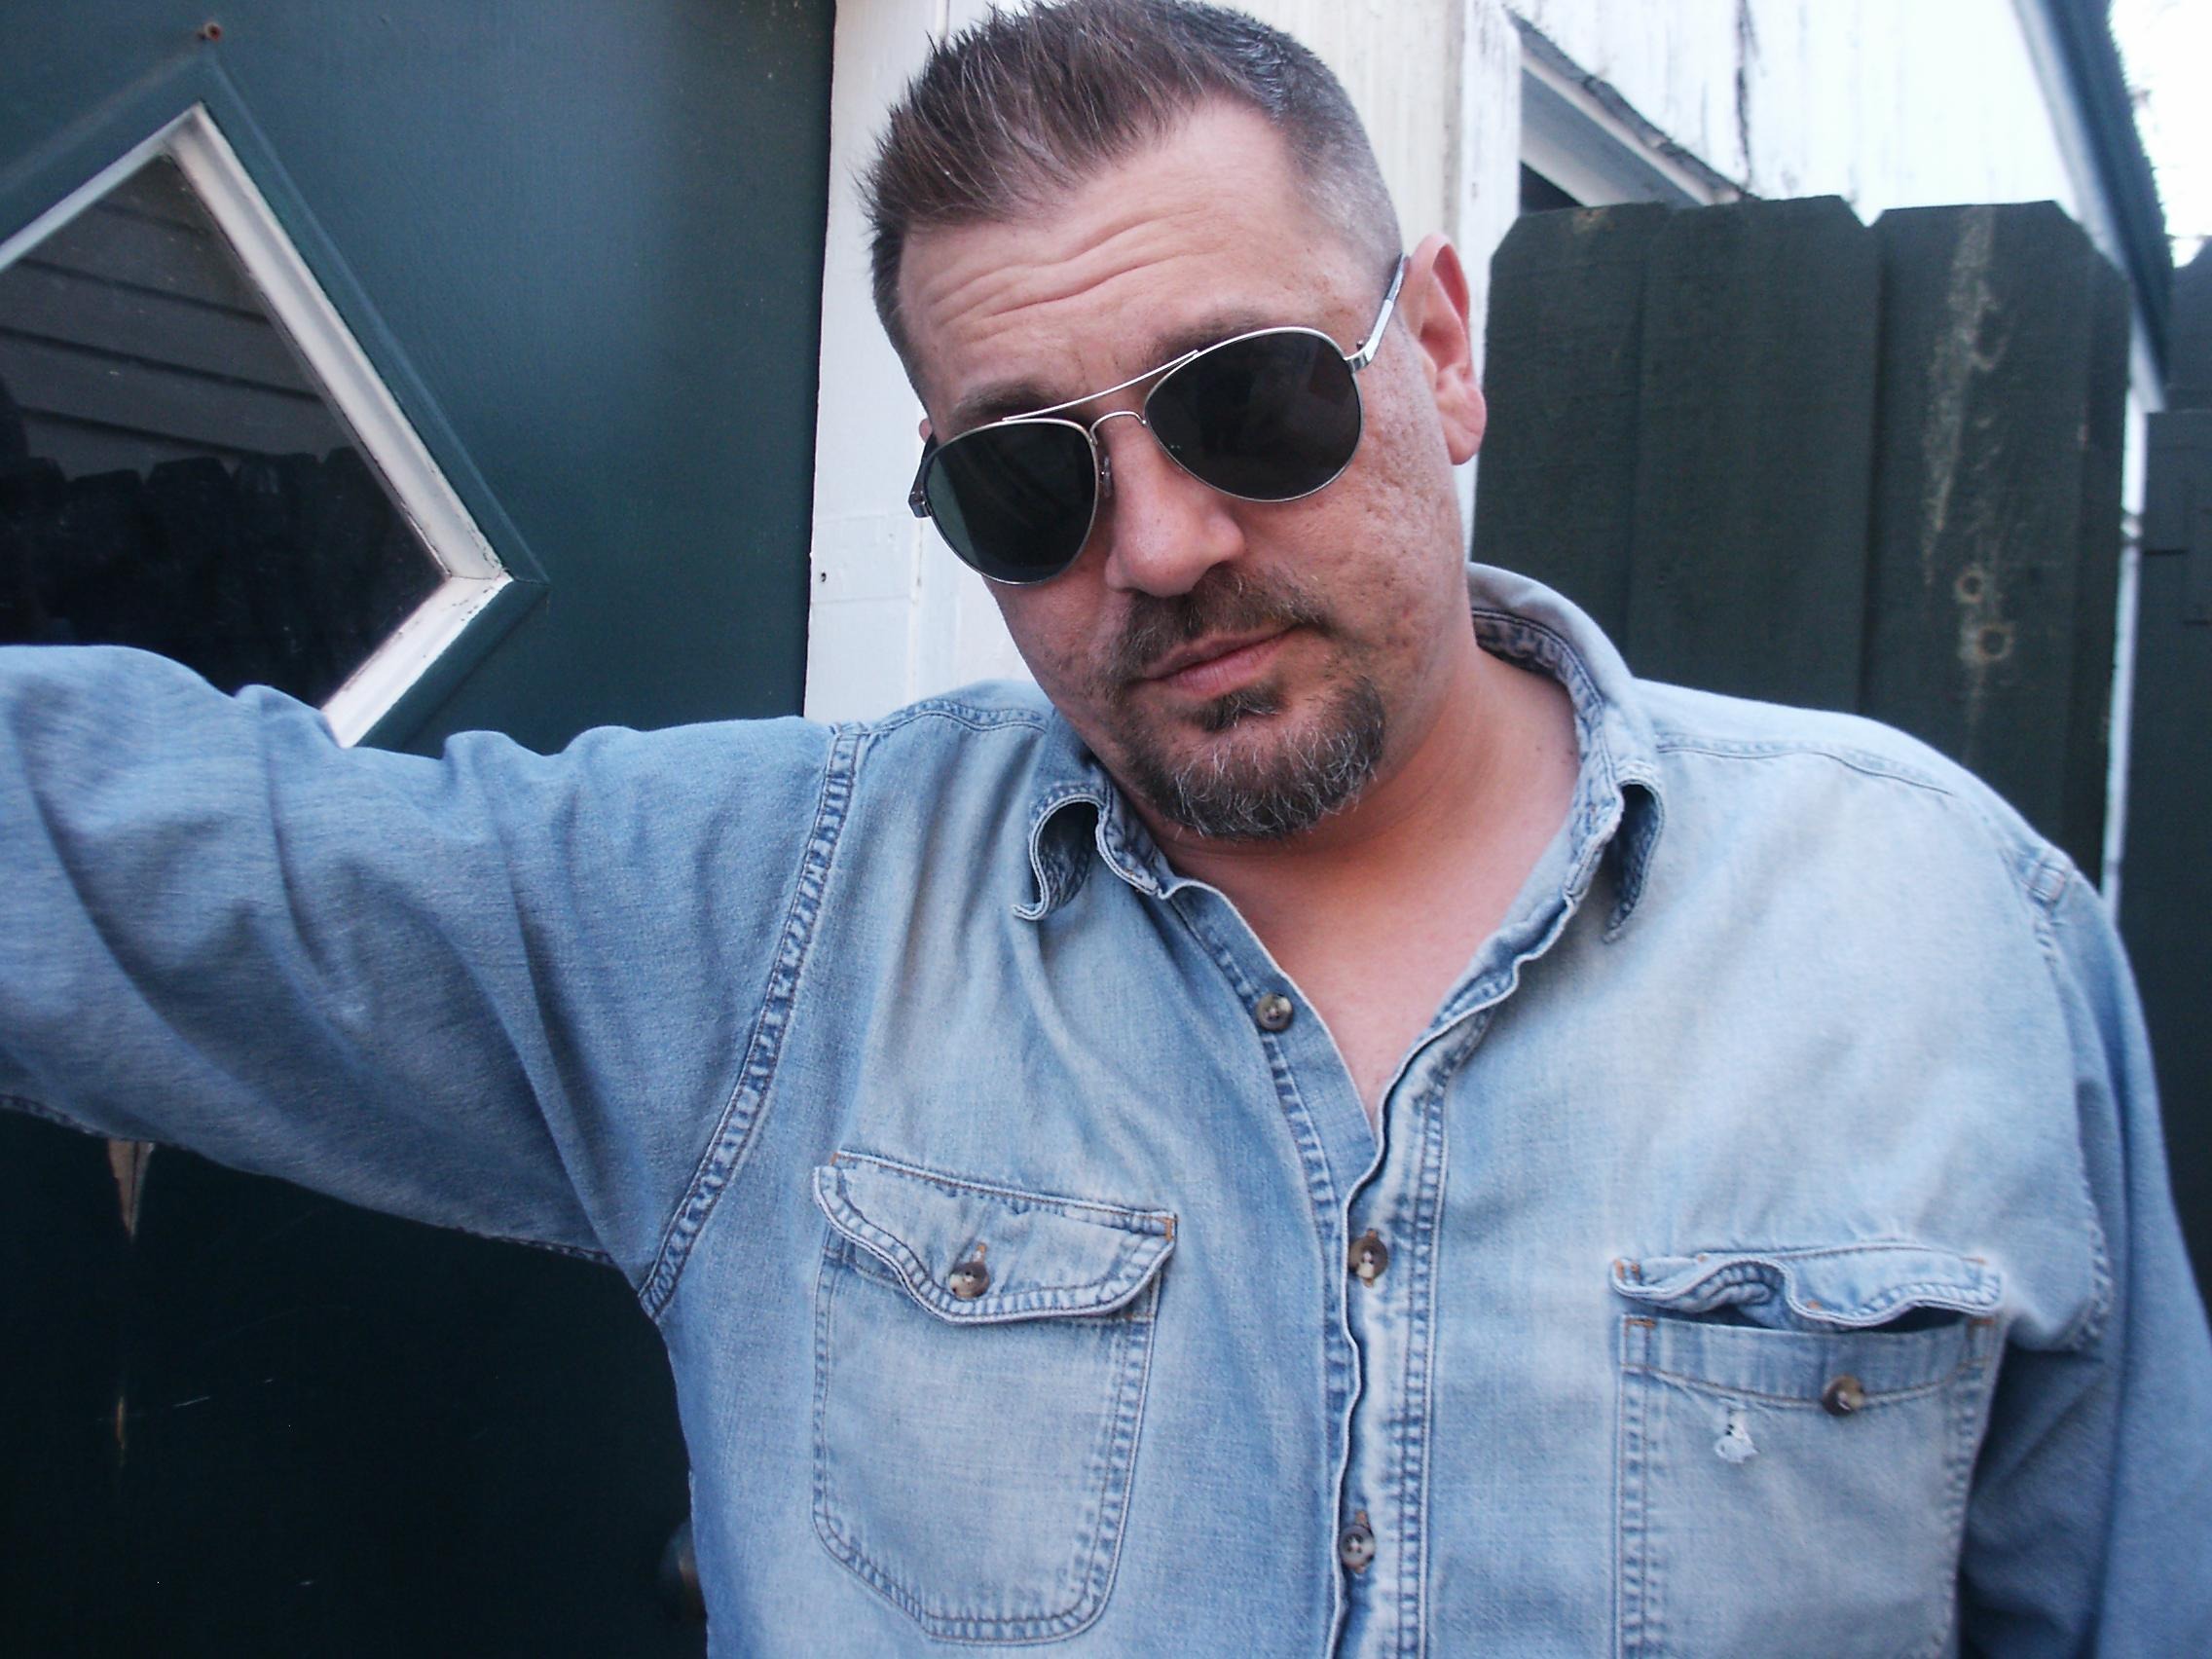
man, person, hair, male, portrait, blue, hairstyle, beard, face, nose, cool, sunglasses, glasses, eyewear, blue shirt, facial hair, vision care